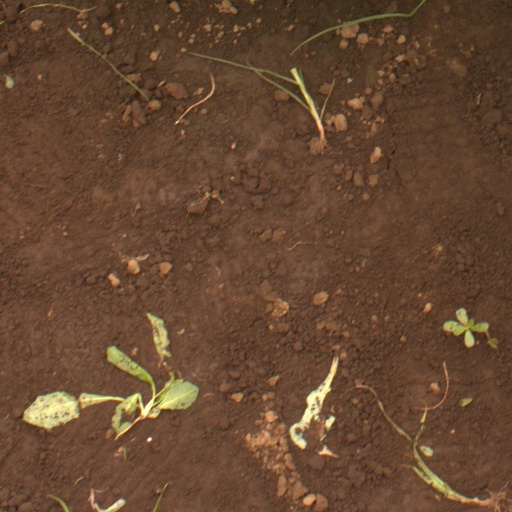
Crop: soybean